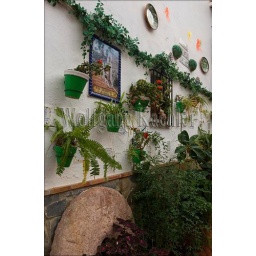
Spain, costa del sol, near malaga, torremolinos, street scene, local house with flower pots on wall